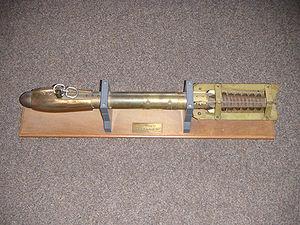
Un bathythermographe est un appareil permettant de mesurer la température de l'eau en fonction de la profondeur. Le premier bathythermographe a été mis au point par Athelstan Spilhaus en 1938.
Expendable bathythermograph est un terme anglais désignant un appareil de mesure de la température de l'océan selon la profondeur.